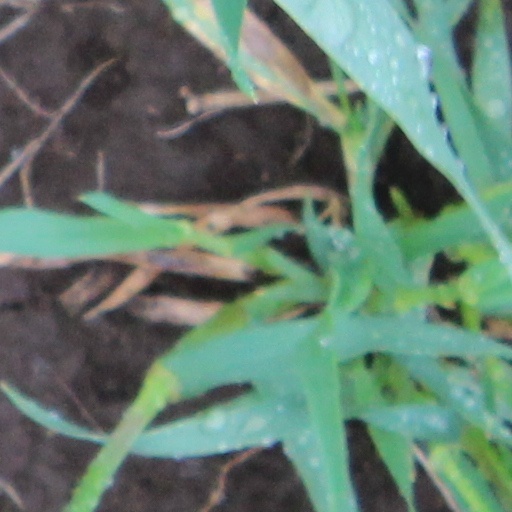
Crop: wheat